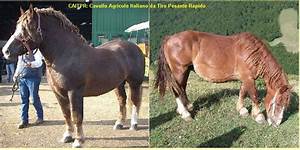
Label: horse